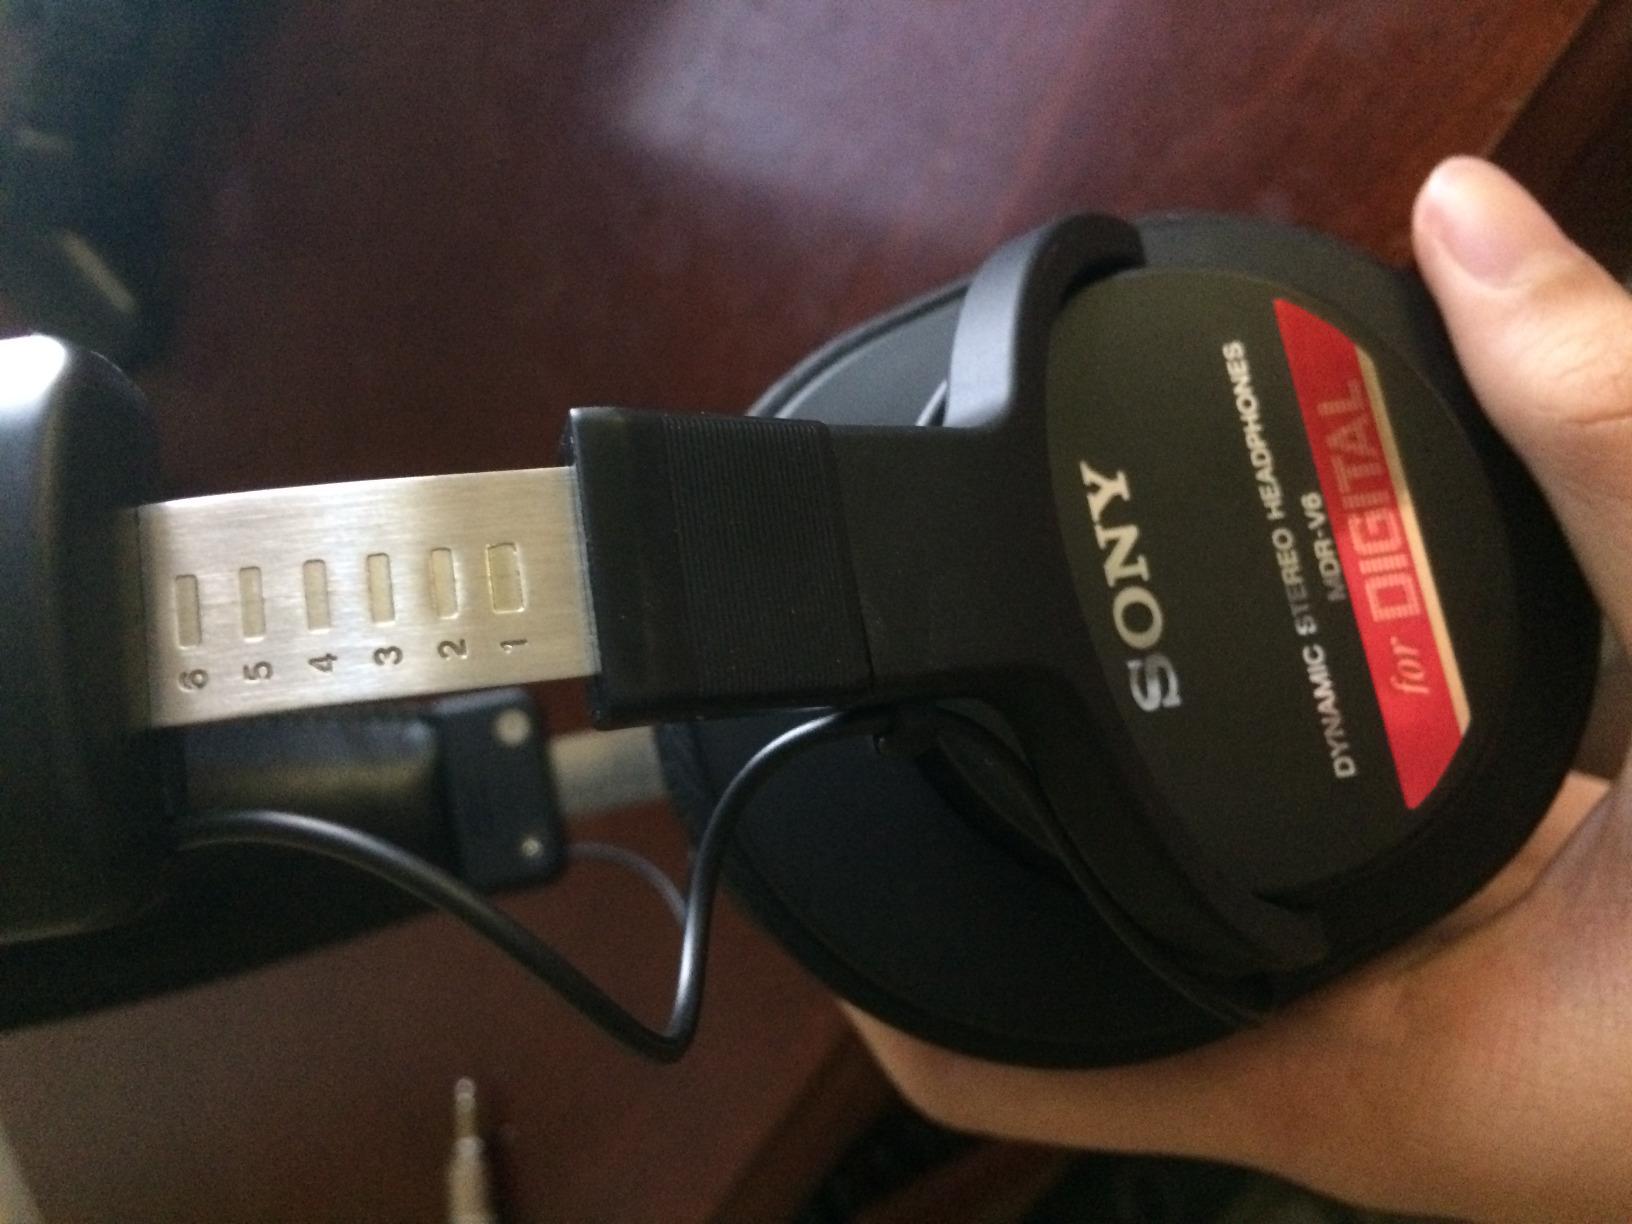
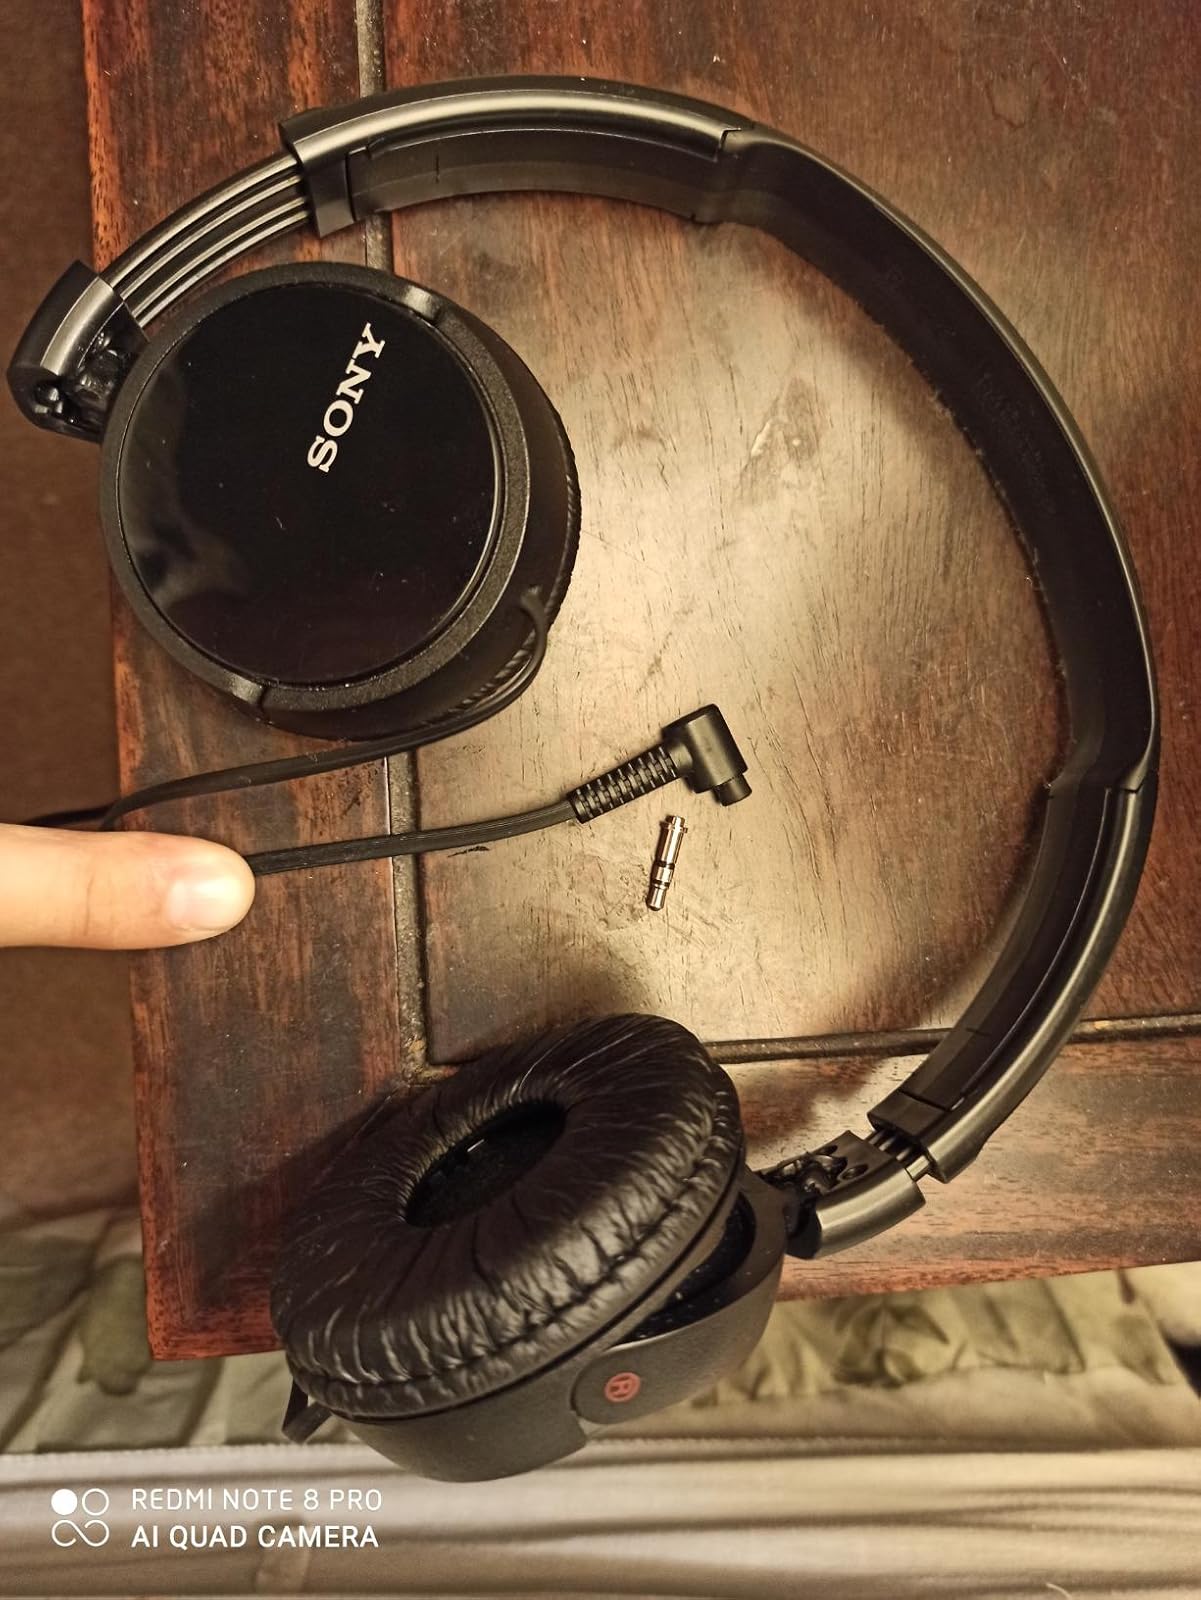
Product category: headphones
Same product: no